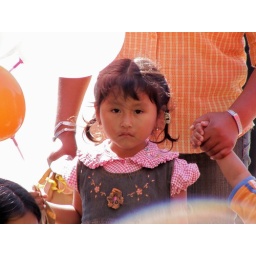
a little girl in a crowd of children playing with balloons around the fish pool at the national museum in lima.